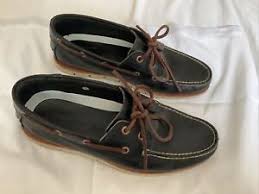
Label: Boat